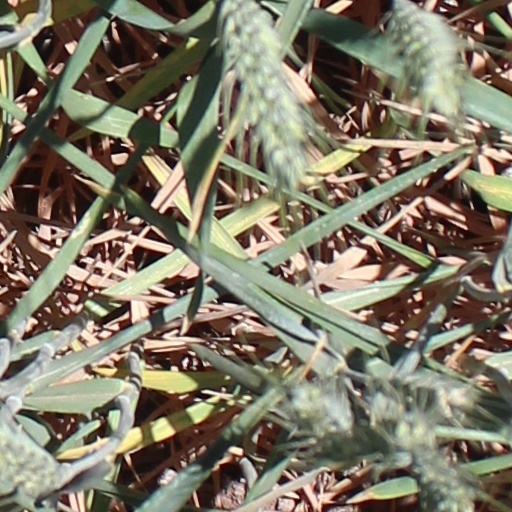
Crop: wheat